Sherlock Holmes (play)

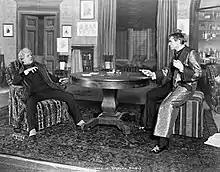
Holmes (William Gillette, right) gets the drop on Moriarty (George Wessells) in the original Broadway production of "Sherlock Holmes" (1899)

"Sherlock Holmes" was first seen at the Star Theatre in Buffalo, New York, October 23, 1899. After three previews it opened November 6, 1899, at the Garrick Theatre in New York City. The four-act drama was produced by Charles Frohman, with incidental music by William Furst and scenic design by Ernest Gros. Novel for its time, the production made scene changes with lighting alone.